Frank Gerstle

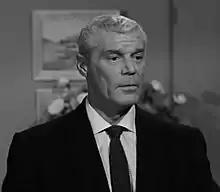
Gerstle in "The Wasp Woman" (1959)

Francis M. Gerstle (September 27, 1915 – February 23, 1970) was an American character actor who appeared in supporting roles in numerous films, radio programs and TV shows following World War II.